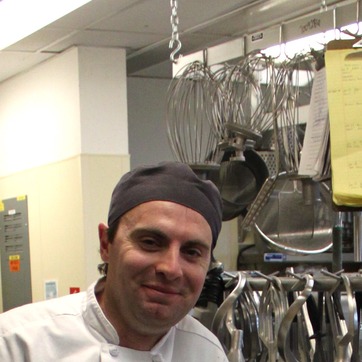
Material: fabric